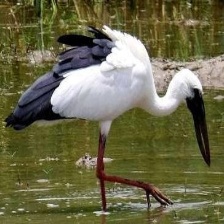
Species: ASIAN OPENBILL STORK
Scientific name: ANASTOMUS OSCITANS
ImageNet parent category: white_stork